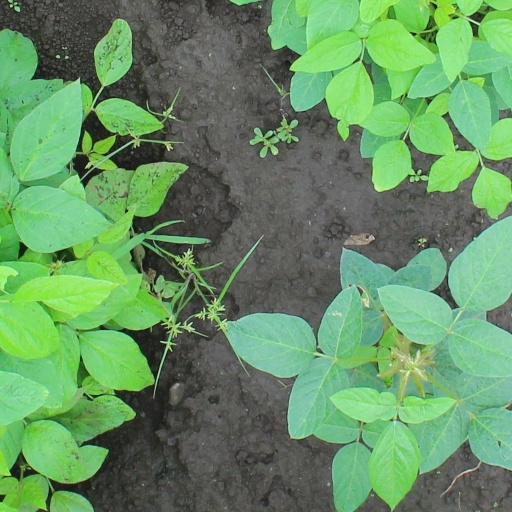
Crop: soybean